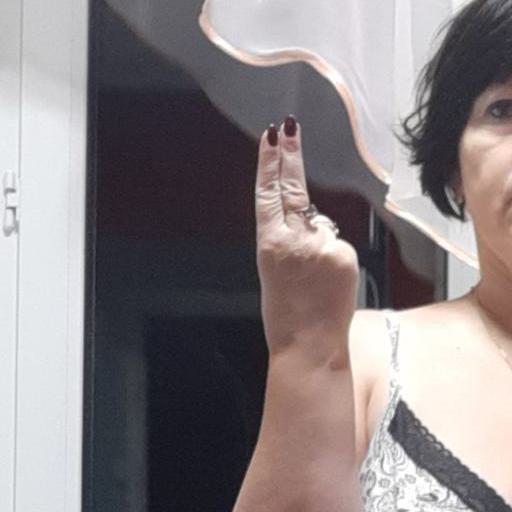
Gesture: two_up_inverted